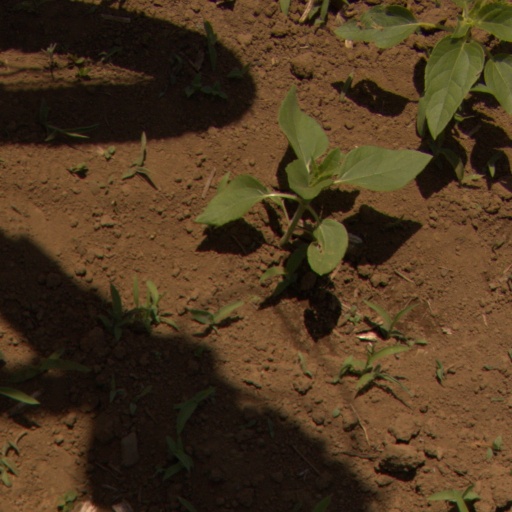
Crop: Jerusalem artichoke